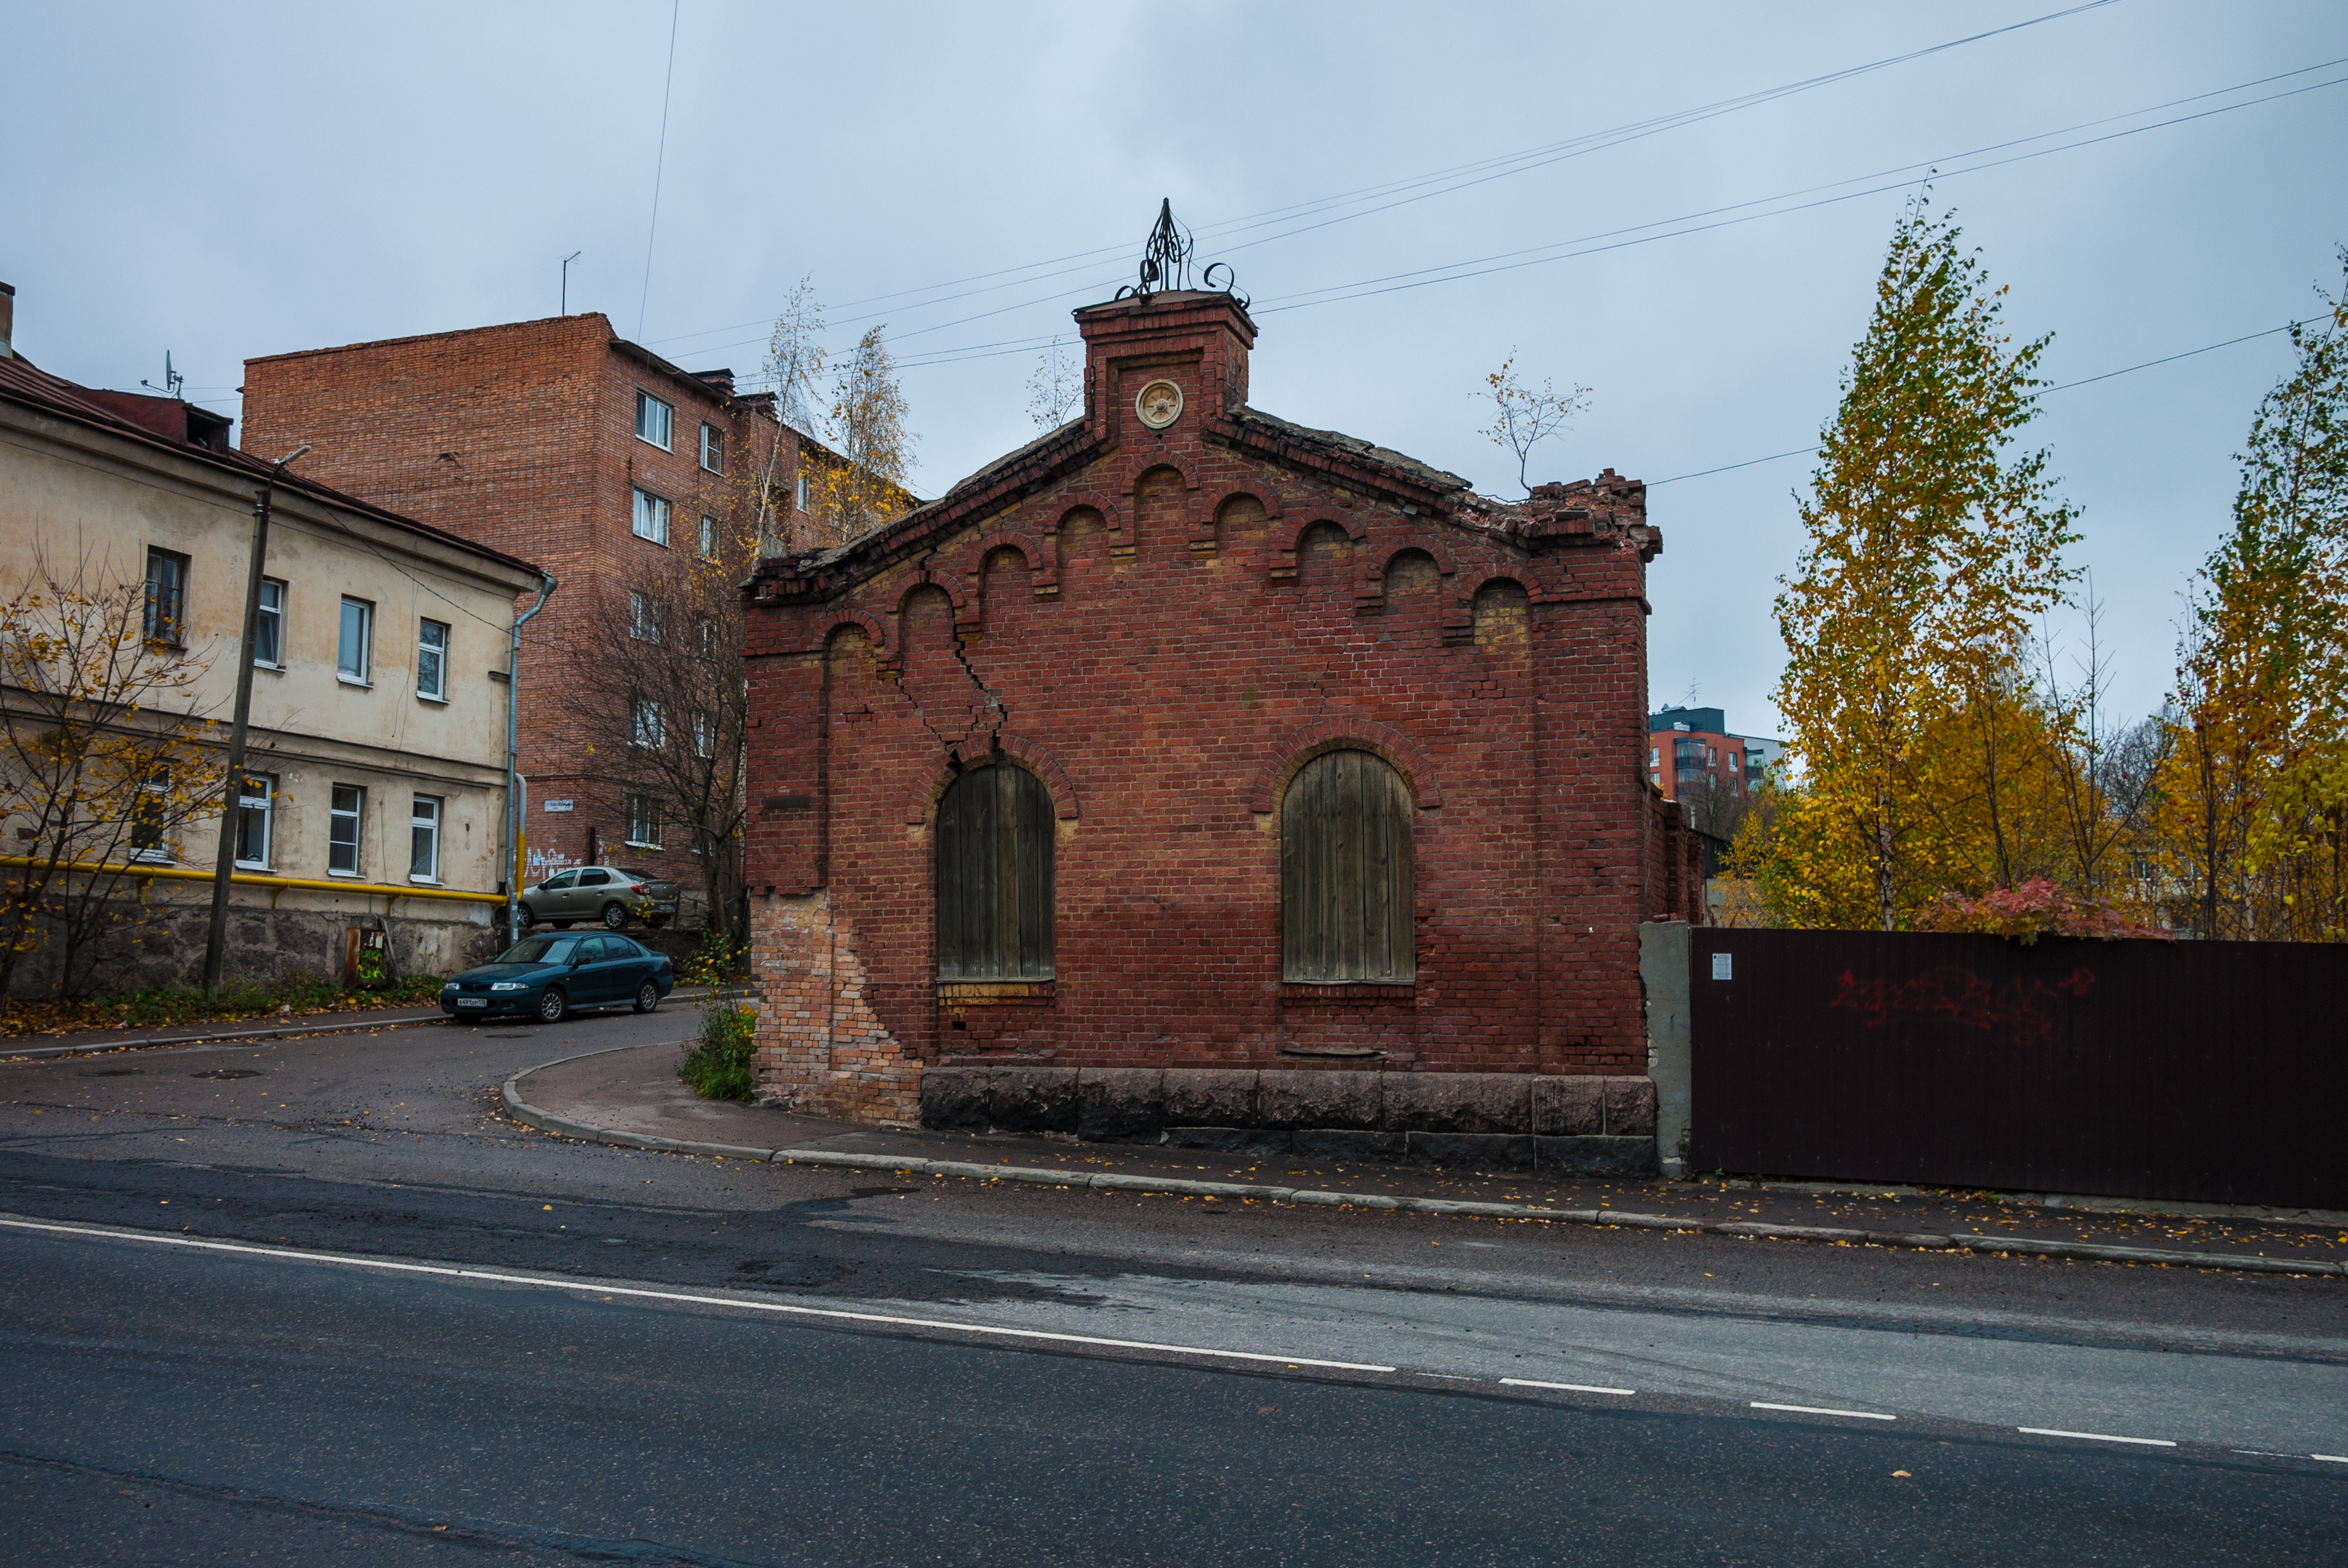
images, window, sky, building, cloud, road surface, house, asphalt, brick, residential area, tree, facade, road, brickwork, plant, city, roof, street, arch, suburb, public utility, medieval architecture, history, lane, church, door, village, tar, chapel, transport, winter, estate, parish